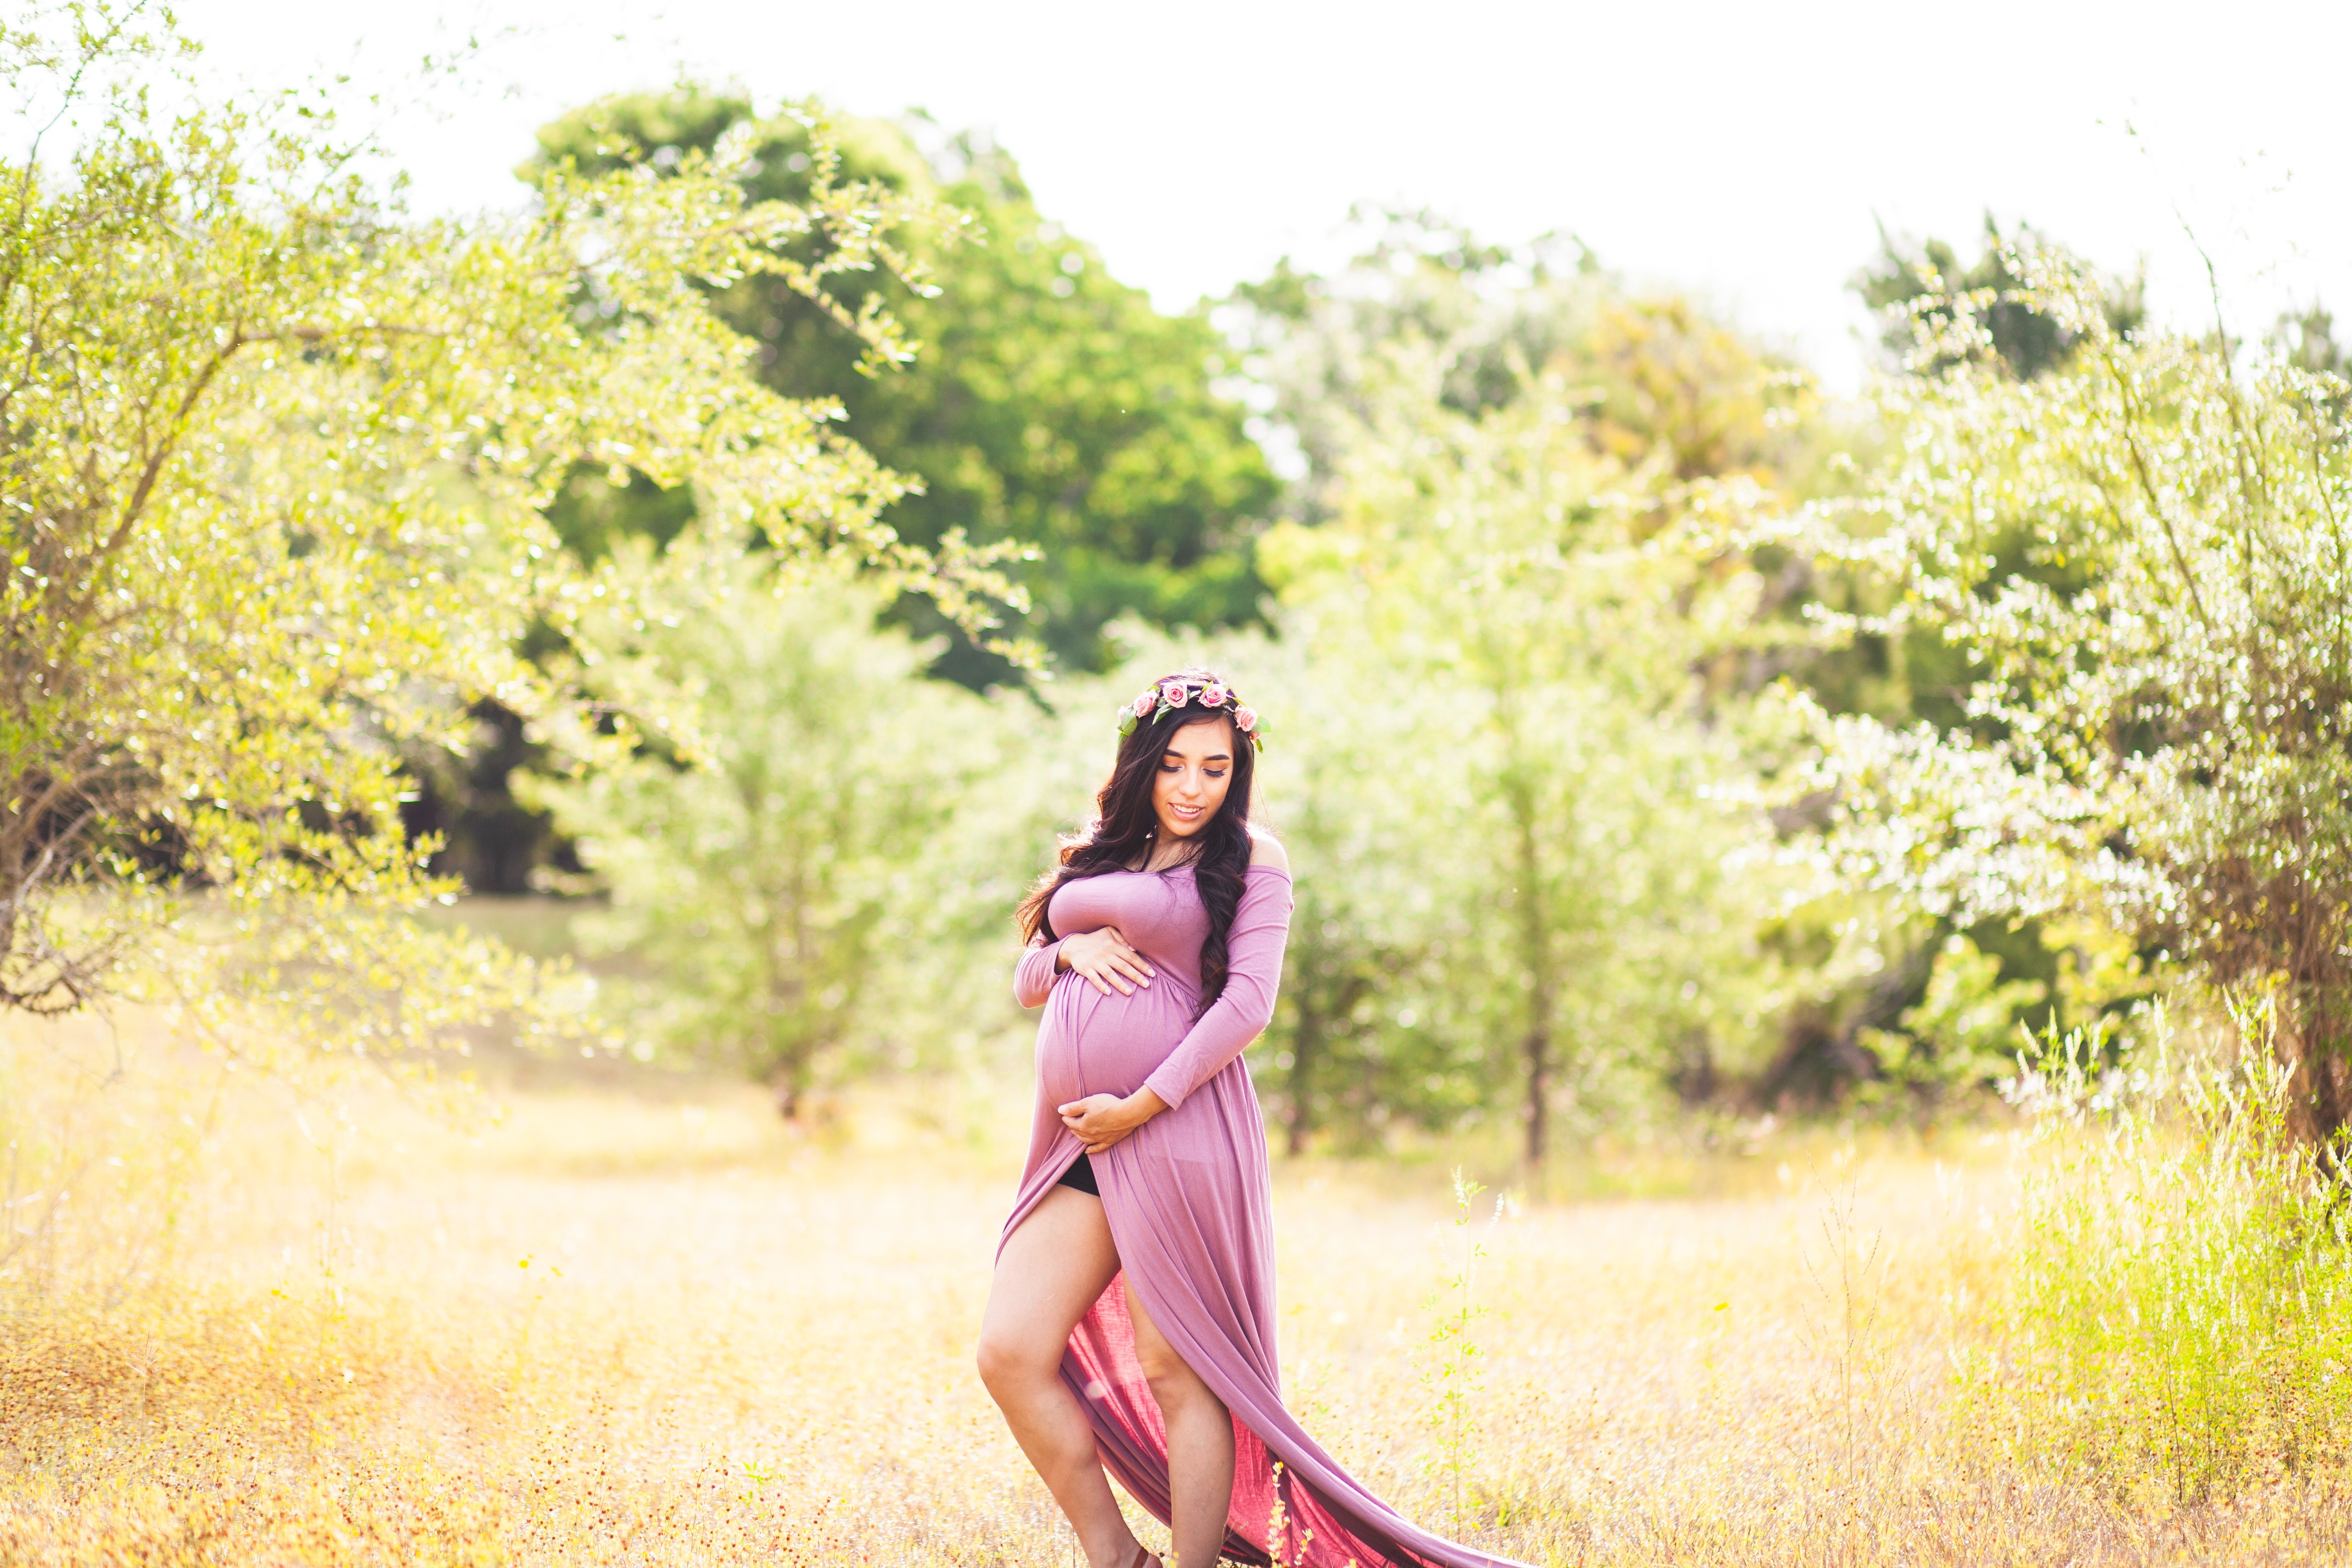
People in nature, photograph, nature, red, beauty, dress, natural environment, grass, tree, summer, sunlight, photography, long hair, happy, photo shoot, landscape, smile, forest, plant, meadow, grassland, model, portrait photography, fawn, woodland, wildflower, portrait, gown